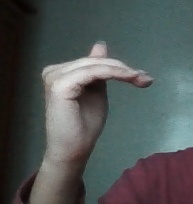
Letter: khaa